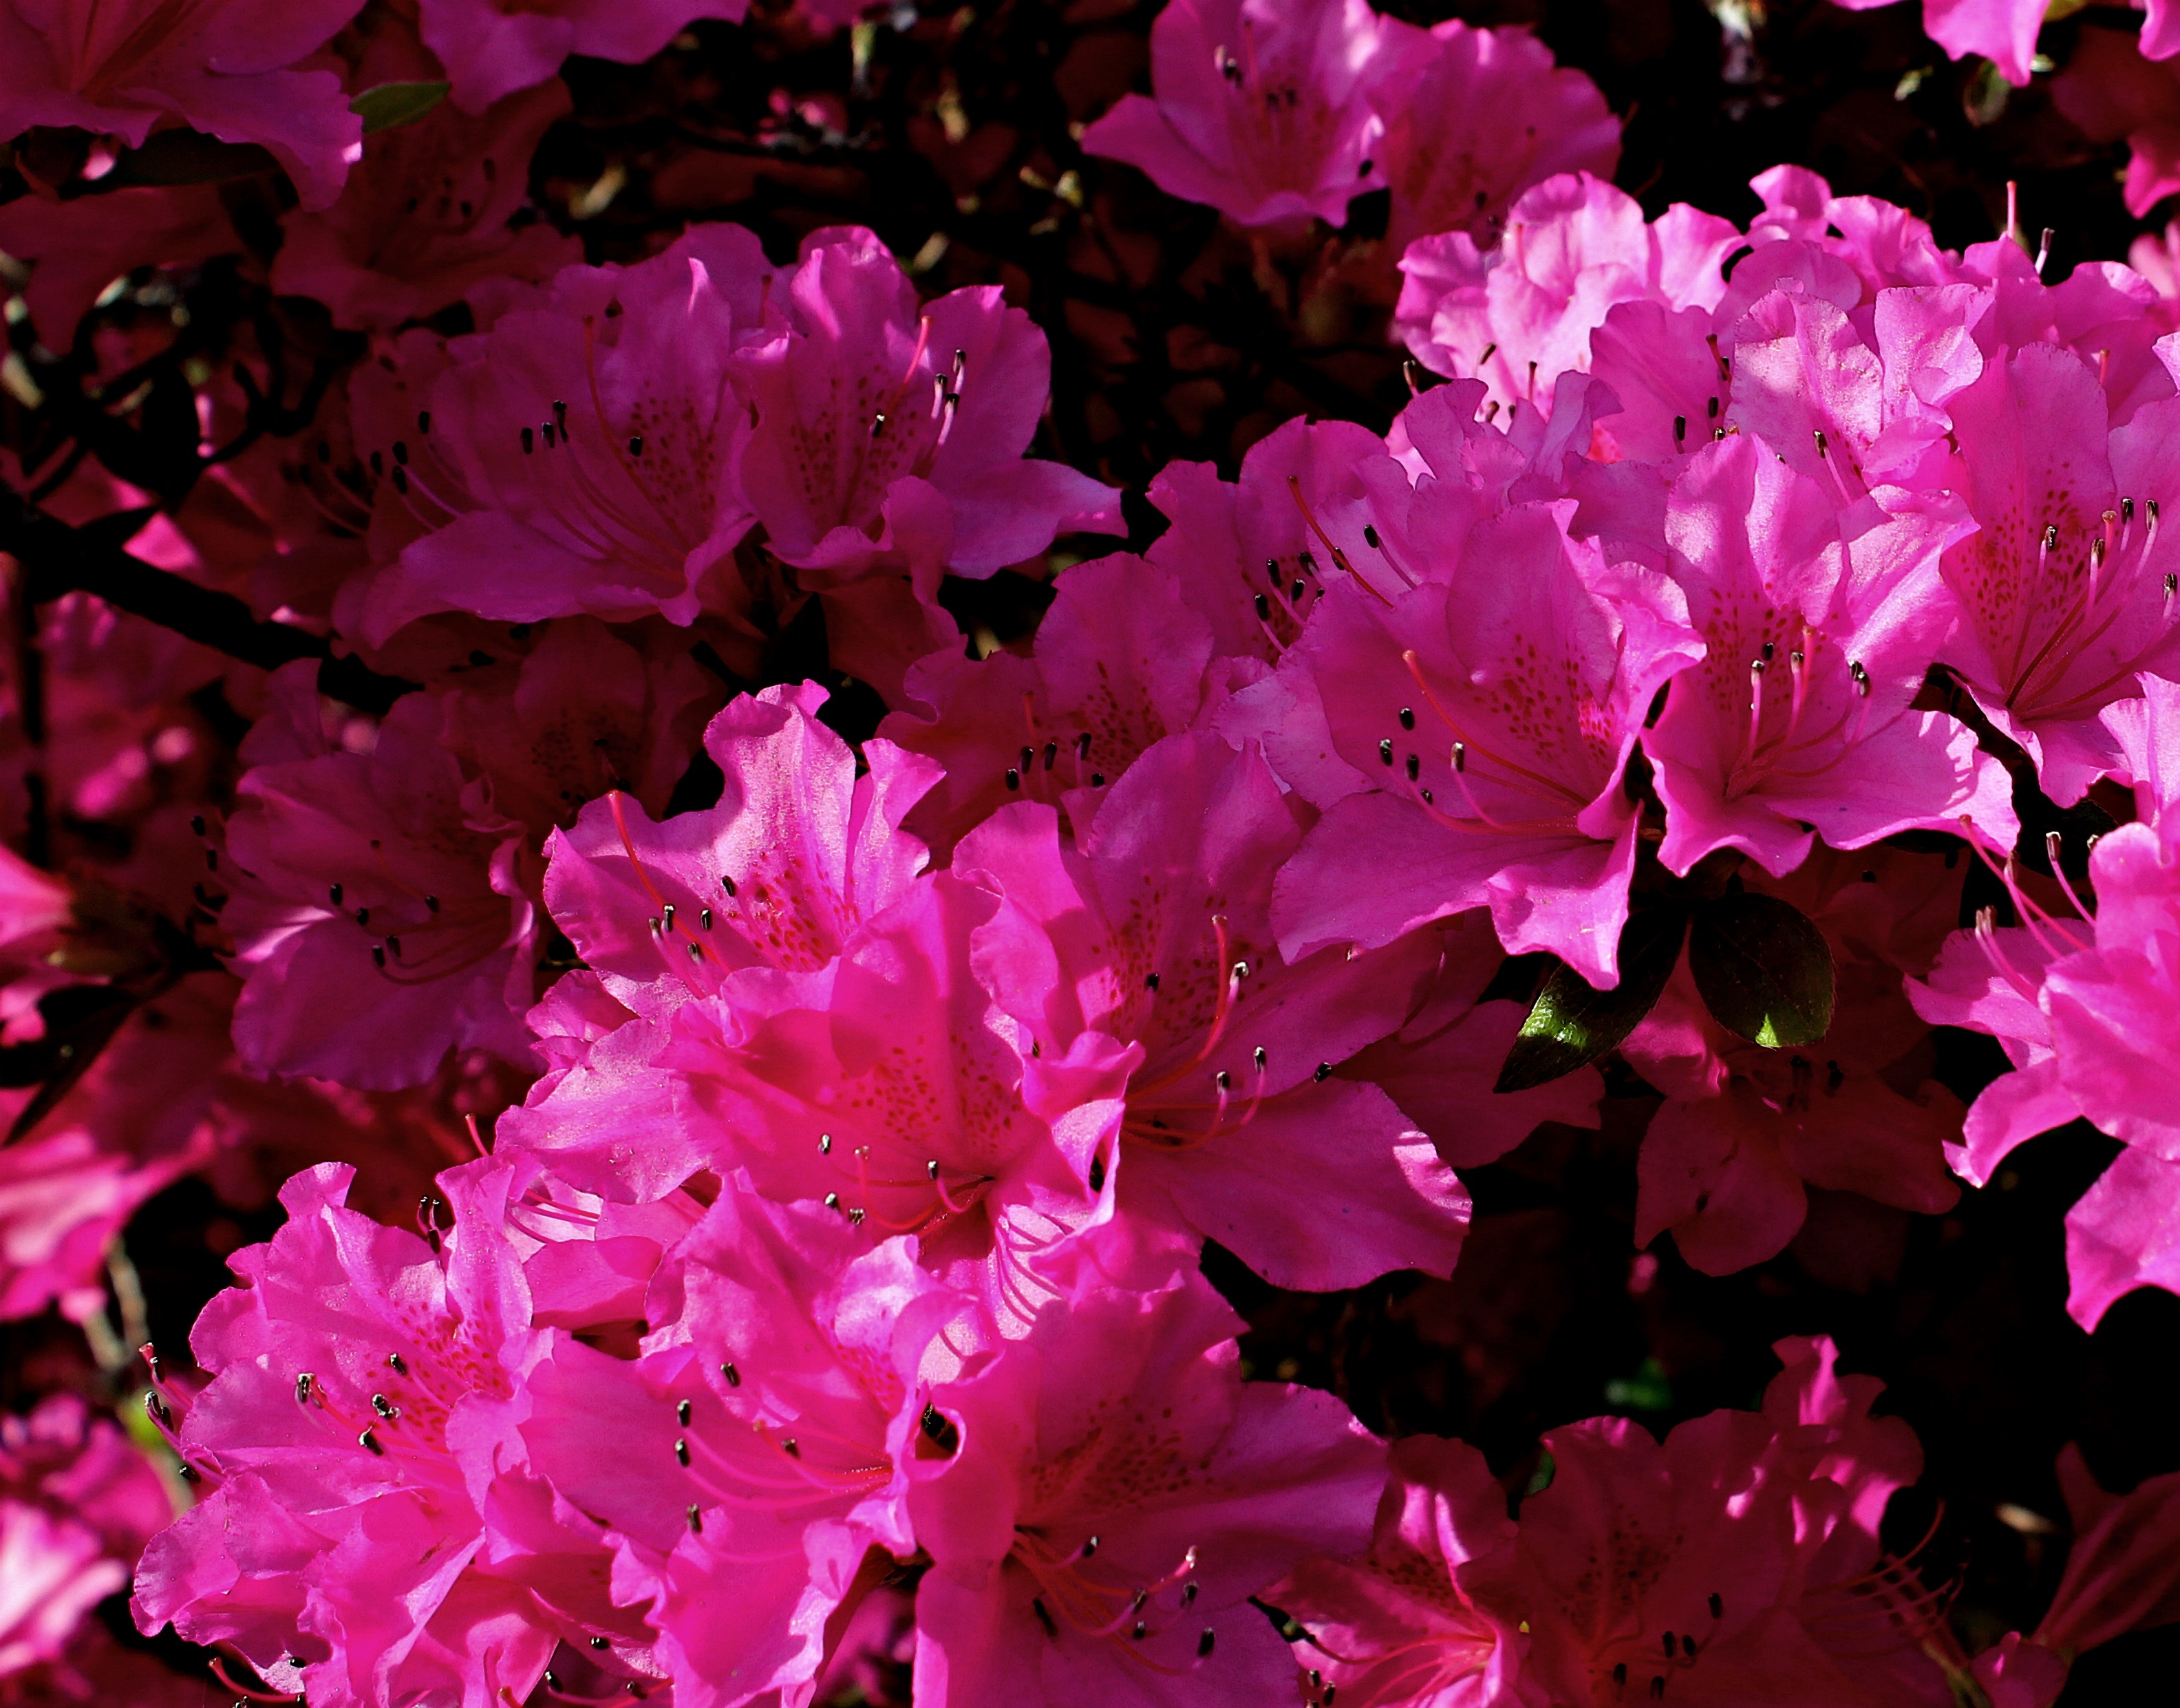
tree, nature, blossom, plant, flower, petal, bloom, summer, spring, red, pink, close, flora, red flower, shrub, rhododendron, azalea, macro photography, flowering plant, pink blossom, annual plant, woody plant, land plant